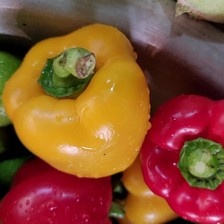
Label: capsicum